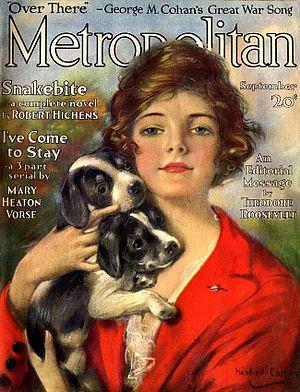
Metropolitan Magazine était un magazine mensuel généraliste américain du début du XXᵉ siècle.